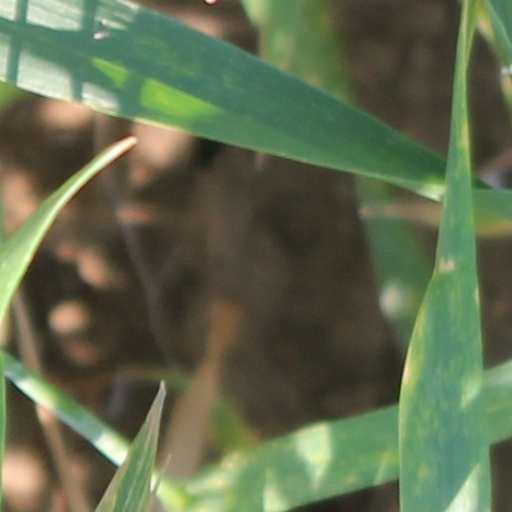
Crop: wheat